Erick Dampier

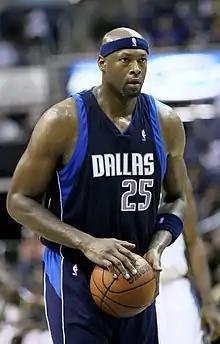
Dampier with the Dallas Mavericks in 2009

Erick Travez Dampier (born July 14, 1975) is an American former professional basketball player. He played in the National Basketball Association (NBA) for the Indiana Pacers, Golden State Warriors, Dallas Mavericks, Miami Heat and Atlanta Hawks. He was a 6 ft 11 in / 265 lb. center.